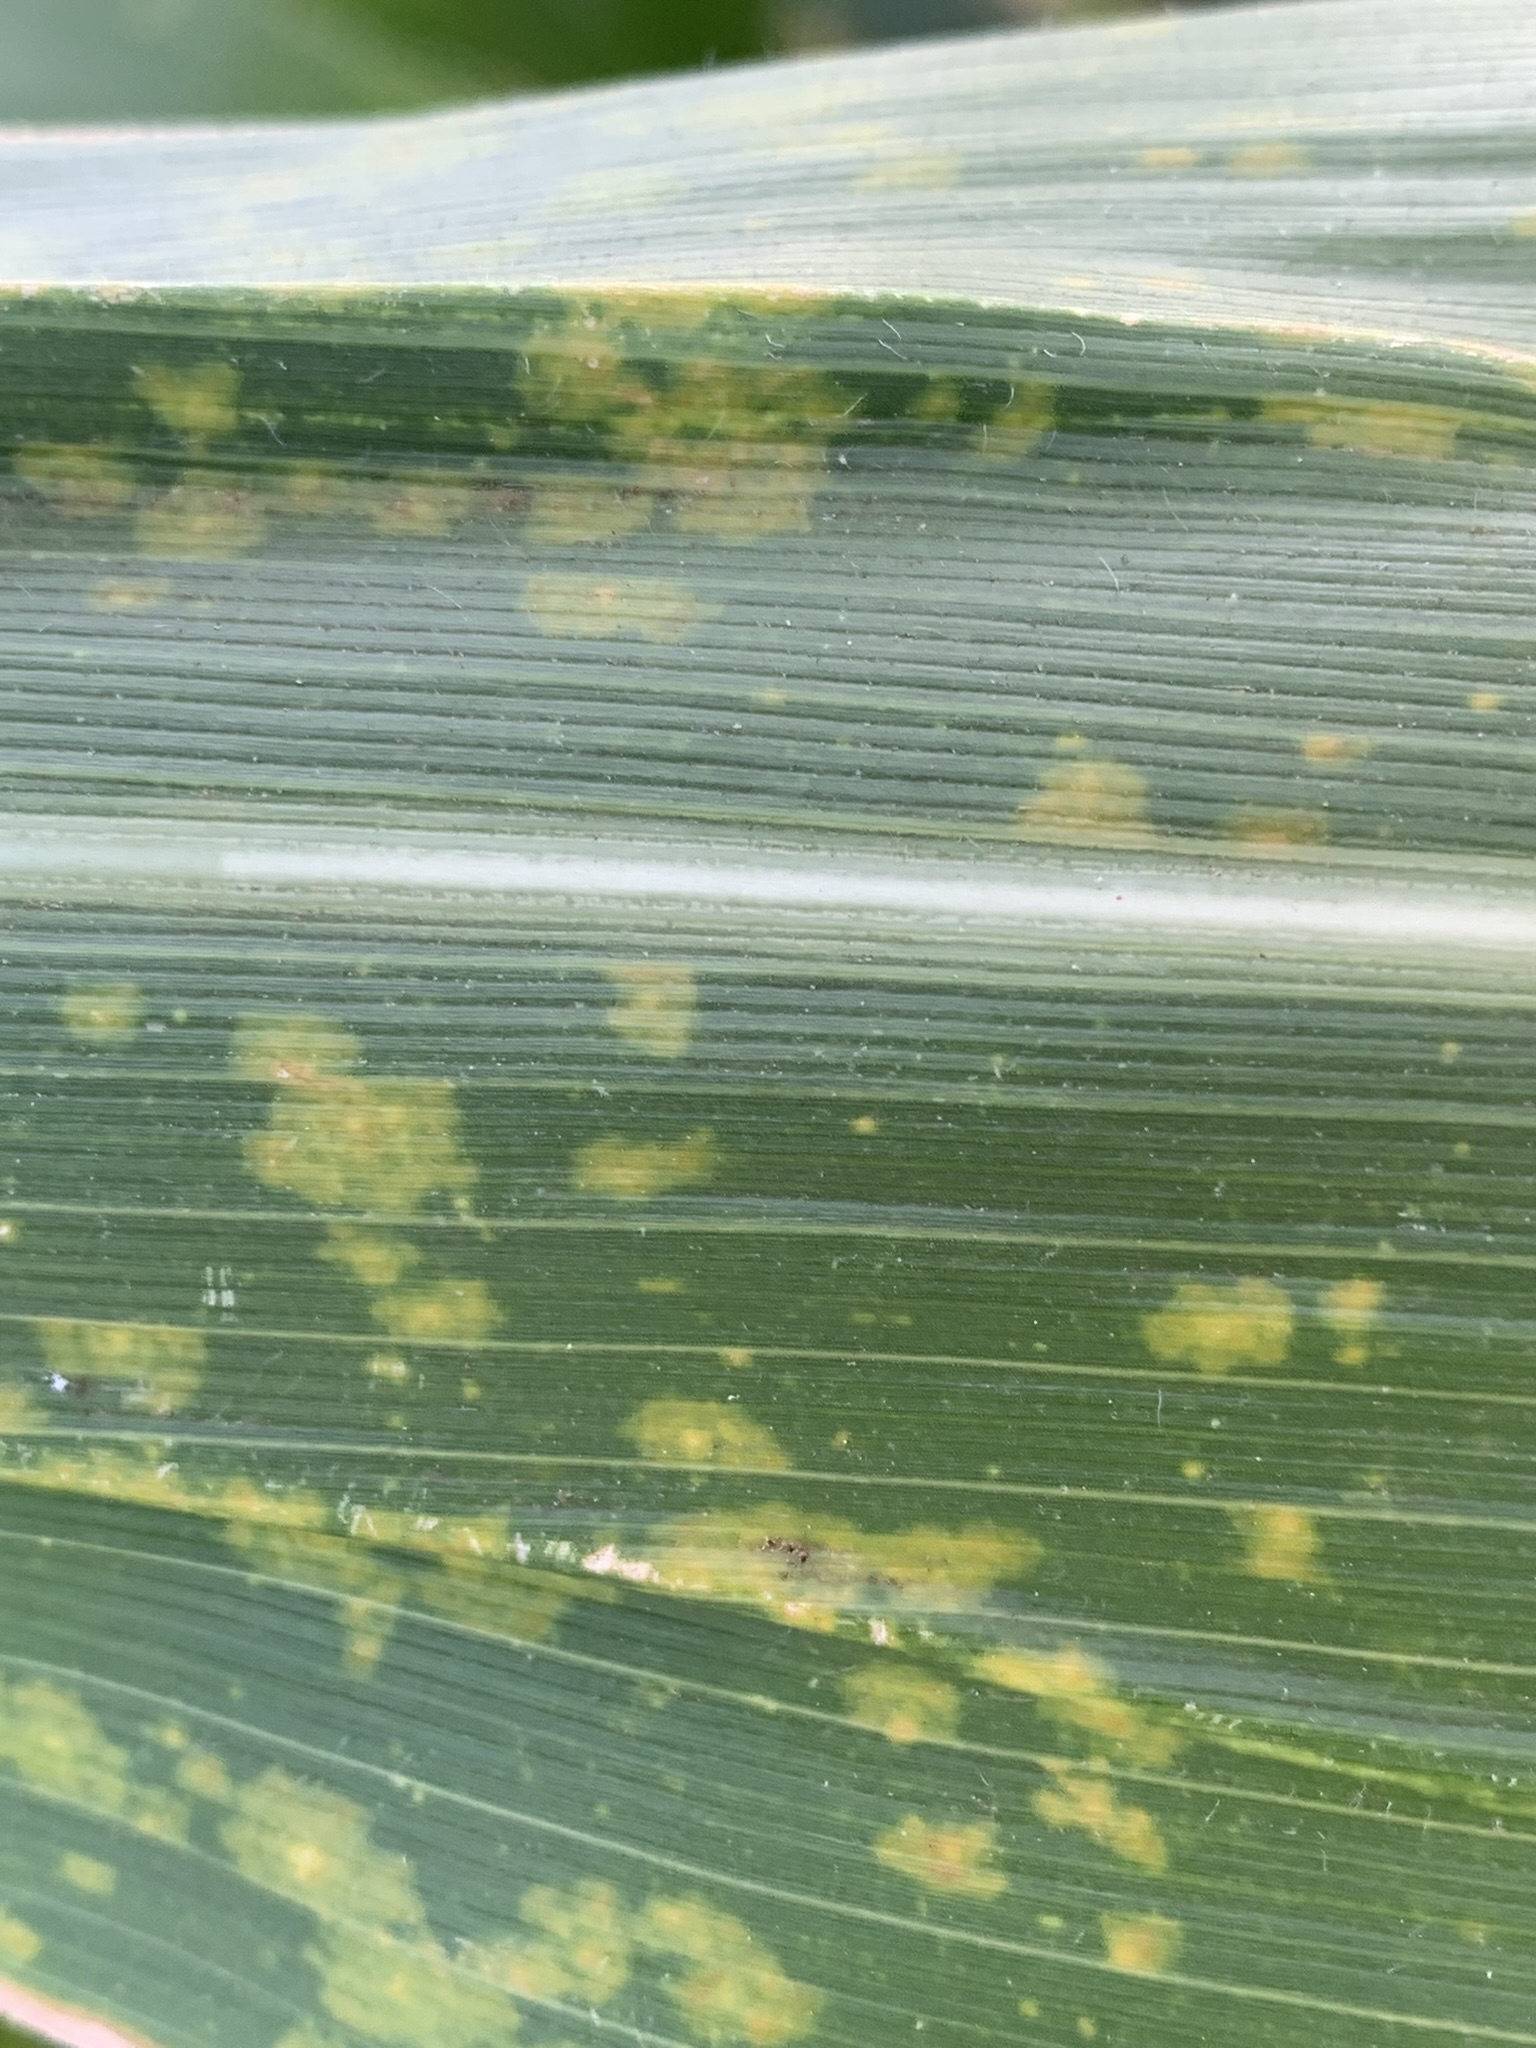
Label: MLN